Neil Dickson

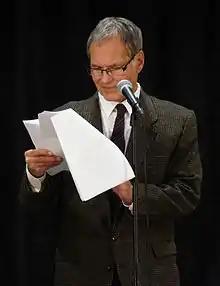
Neil Dickson in 2015

Neil Dickson (born 26 November 1950) is an English actor, who has worked extensively in both American and British film and television.